1988–89 Sacramento Kings season

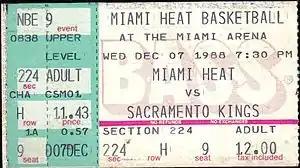
A ticket for a December 1988 game between the Kings and the Miami Heat.

The 1988–89 NBA season was the 40th season for the Sacramento Kings in the National Basketball Association, and their fourth season in Sacramento, California. It was also the team's first season at the new ARCO Arena, known as "ARCO Arena II", after playing the previous three seasons at the original ARCO Arena, as well as the team's first season in the Pacific Division of the NBA's Western Conference. During the off-season, the Kings acquired Rodney McCray and Jim Petersen from the Houston Rockets, and acquired Randy Wittman from the Atlanta Hawks.